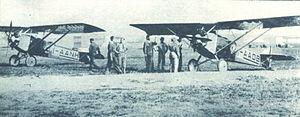
Le Fiat AS.1 est un avion monoplan monomoteur produit par le constructeur aéronautique italien Fiat Aviazione à partir de 1928.